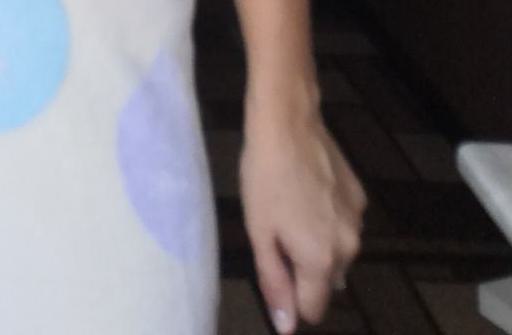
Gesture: no_gesture